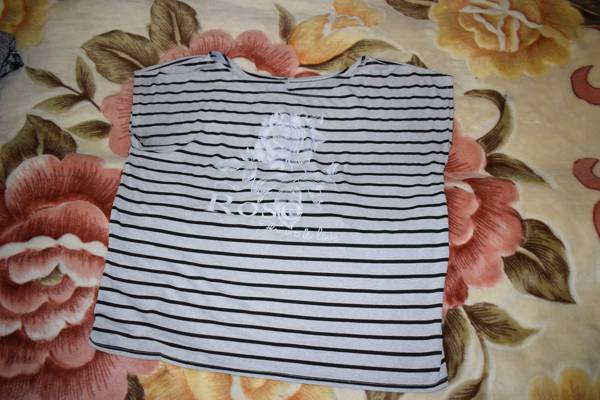
Waste category: clothes